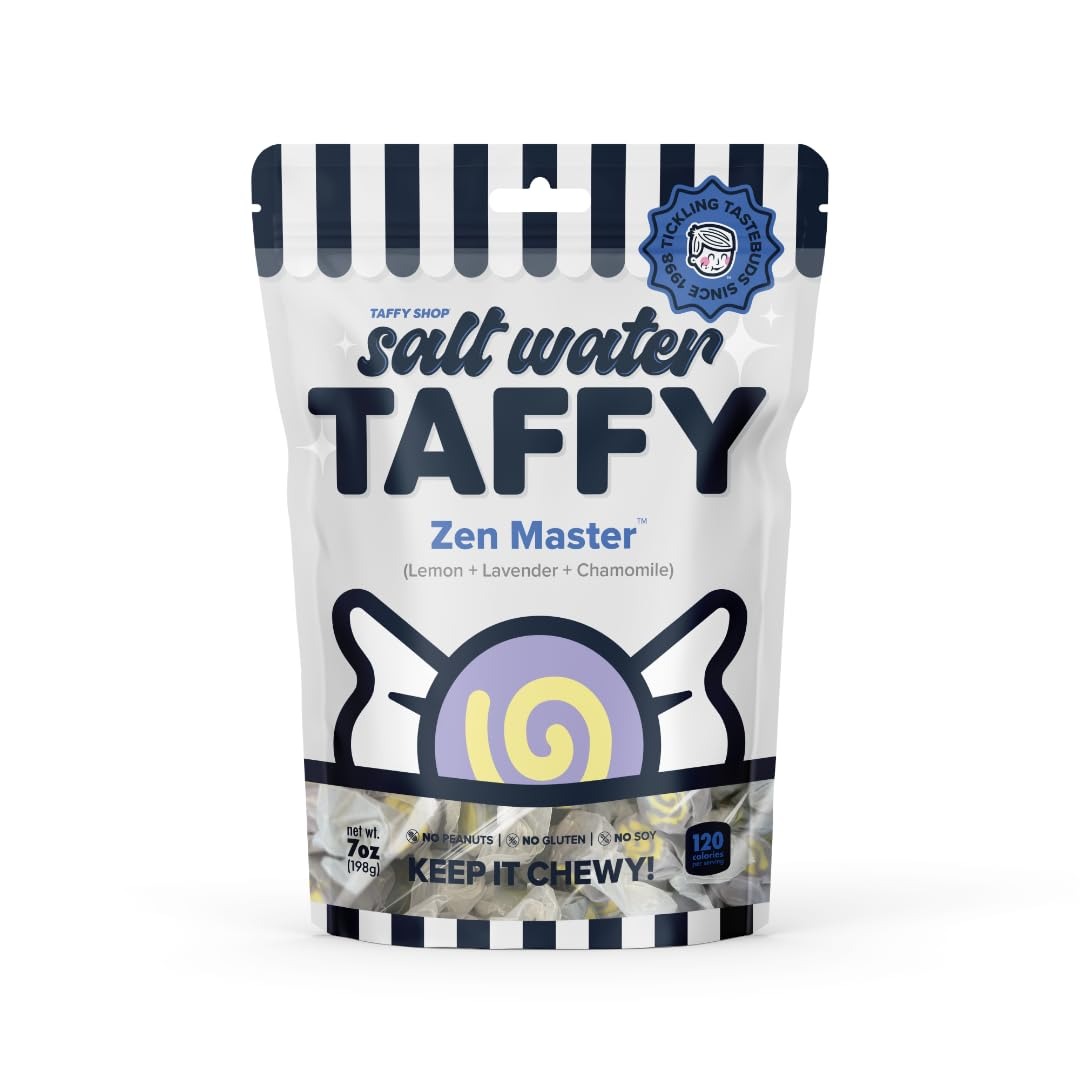
Item Name: Taffy Shop Zen Master, Lemon Lavender Chamomile Salt Water Taffy – Gourmet Soft Chewy Candy, Bulk Sweet Snack, Fresh Gift & Gluten-Free, 35 Individually Wrapped Pieces (7oz)
Bullet Point 1: Zen Master Taffy is a chewy meditation session for your taste buds. With soothing chamomile, calming lavender, and a bright splash of lemon, it’s a peaceful escape wrapped in sweet, tangy perfection. Chew your way to total bliss, serenity never tasted so good!
Bullet Point 2: Celebrate Every Holiday! From Halloween thrills to Thanksgiving feasts, Christmas cheer, and Easter treats. Sweeten Valentine’s Day, honor Mother’s & Father’s Day, and don’t forget Labor Day, Memorial Day, Hanukkah, and Fourth of July fun!
Bullet Point 3: Gourmet & Shameless: Our premium saltwater taffy is crafted from fresh protein rich egg whites, real sea salt, and coconut oil. A healthy snack made peanut free, soy free, and even sugar-free options for all to enjoy!
Bullet Point 4: Bulk Candy for all Events: Our individually wrapped treats are perfect for trick-or-treaters.. Ideal for large gatherings, corporate events, school functions, church events, fundraisers, and birthday celebrations—Best treat to fill your candy jar!
Bullet Point 5: Perfect treat for any Adventure: hiking, hunting, camping, road trips, Poolside, movie night or to toss it in your backpack or travel bag set. Or great for a night in, whether it's a movie night supplies, late night snack, or board game treat.
Product Description: Gourmet Salt Water Taffy! Whether you're searching for Halloween candy, taffy like coffee, bananas, or strawberries, we’ve got it all. Enjoy fruity flavors like apples, watermelon, and tropical coconut cult. Try fruit snacks, tangy ginger chews, or indulgent chocolate. Our healthy snacks, protein snacks, and sugar-free candy offer guilt-free. These individually wrapped treats are ideal for Halloween party favors, bulk candy, or a snacks variety pack for adults. Our variety pack is perfect for trunk or treat, birthday party favors, and corporate events. Savor unique flavors like pistachio or fun keto-friendly snacks. Whether you're craving gummy bears, a chips variety pack, or classic party favors, we’ve got you covered. Planning for Halloween gifts or stocking up on swedish candy and freeze-dried candy? Enjoy fun treats like gum, caramel apple lollipops, and chewing gum, or stock your pantry with bulk candy individually wrapped. We offer gluten-free and kosher options for everyone. Whether it’s going with your granola bars bulk, fiber gummies in a snack box. Indulge in fruity flavors like mango and peaches, or grab sour candy, caramel popcorn, and white chocolate taffy for a movie night. Grab snack packs, a perfect bar, or individual packs for on the go. We offer healthy snacks for adults, dye-free candy, and gluten-free snacks. Try nostalgic cotton candy, and classic candy corn salt water taffy. Better than lollipops individually wrapped, assorted candy variety packs,and caramel candy!
Value: 7.0
Unit: Ounce

Price: 12.48